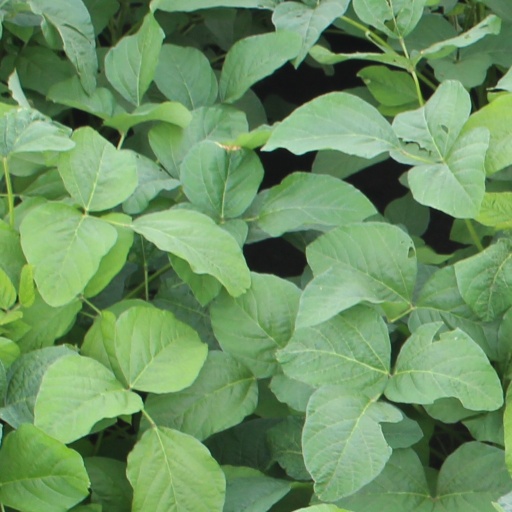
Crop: soybean